The Narrative of Arthur Gordon Pym of Nantucket

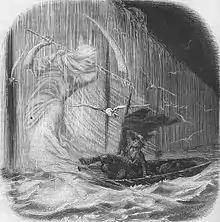
1864 illustration by and Yan' Dargent

Pym and Peters hide in the mountains surrounding the site of the ambush. They discover a labyrinth of passages in the hills with strange marks on the walls, and disagree about whether these are the result of artificial or natural causes. Facing a shortage of food, they make a desperate run and steal a pirogue from the natives, narrowly escaping from the island and taking one of its inhabitants prisoner.